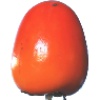
Label: kaki